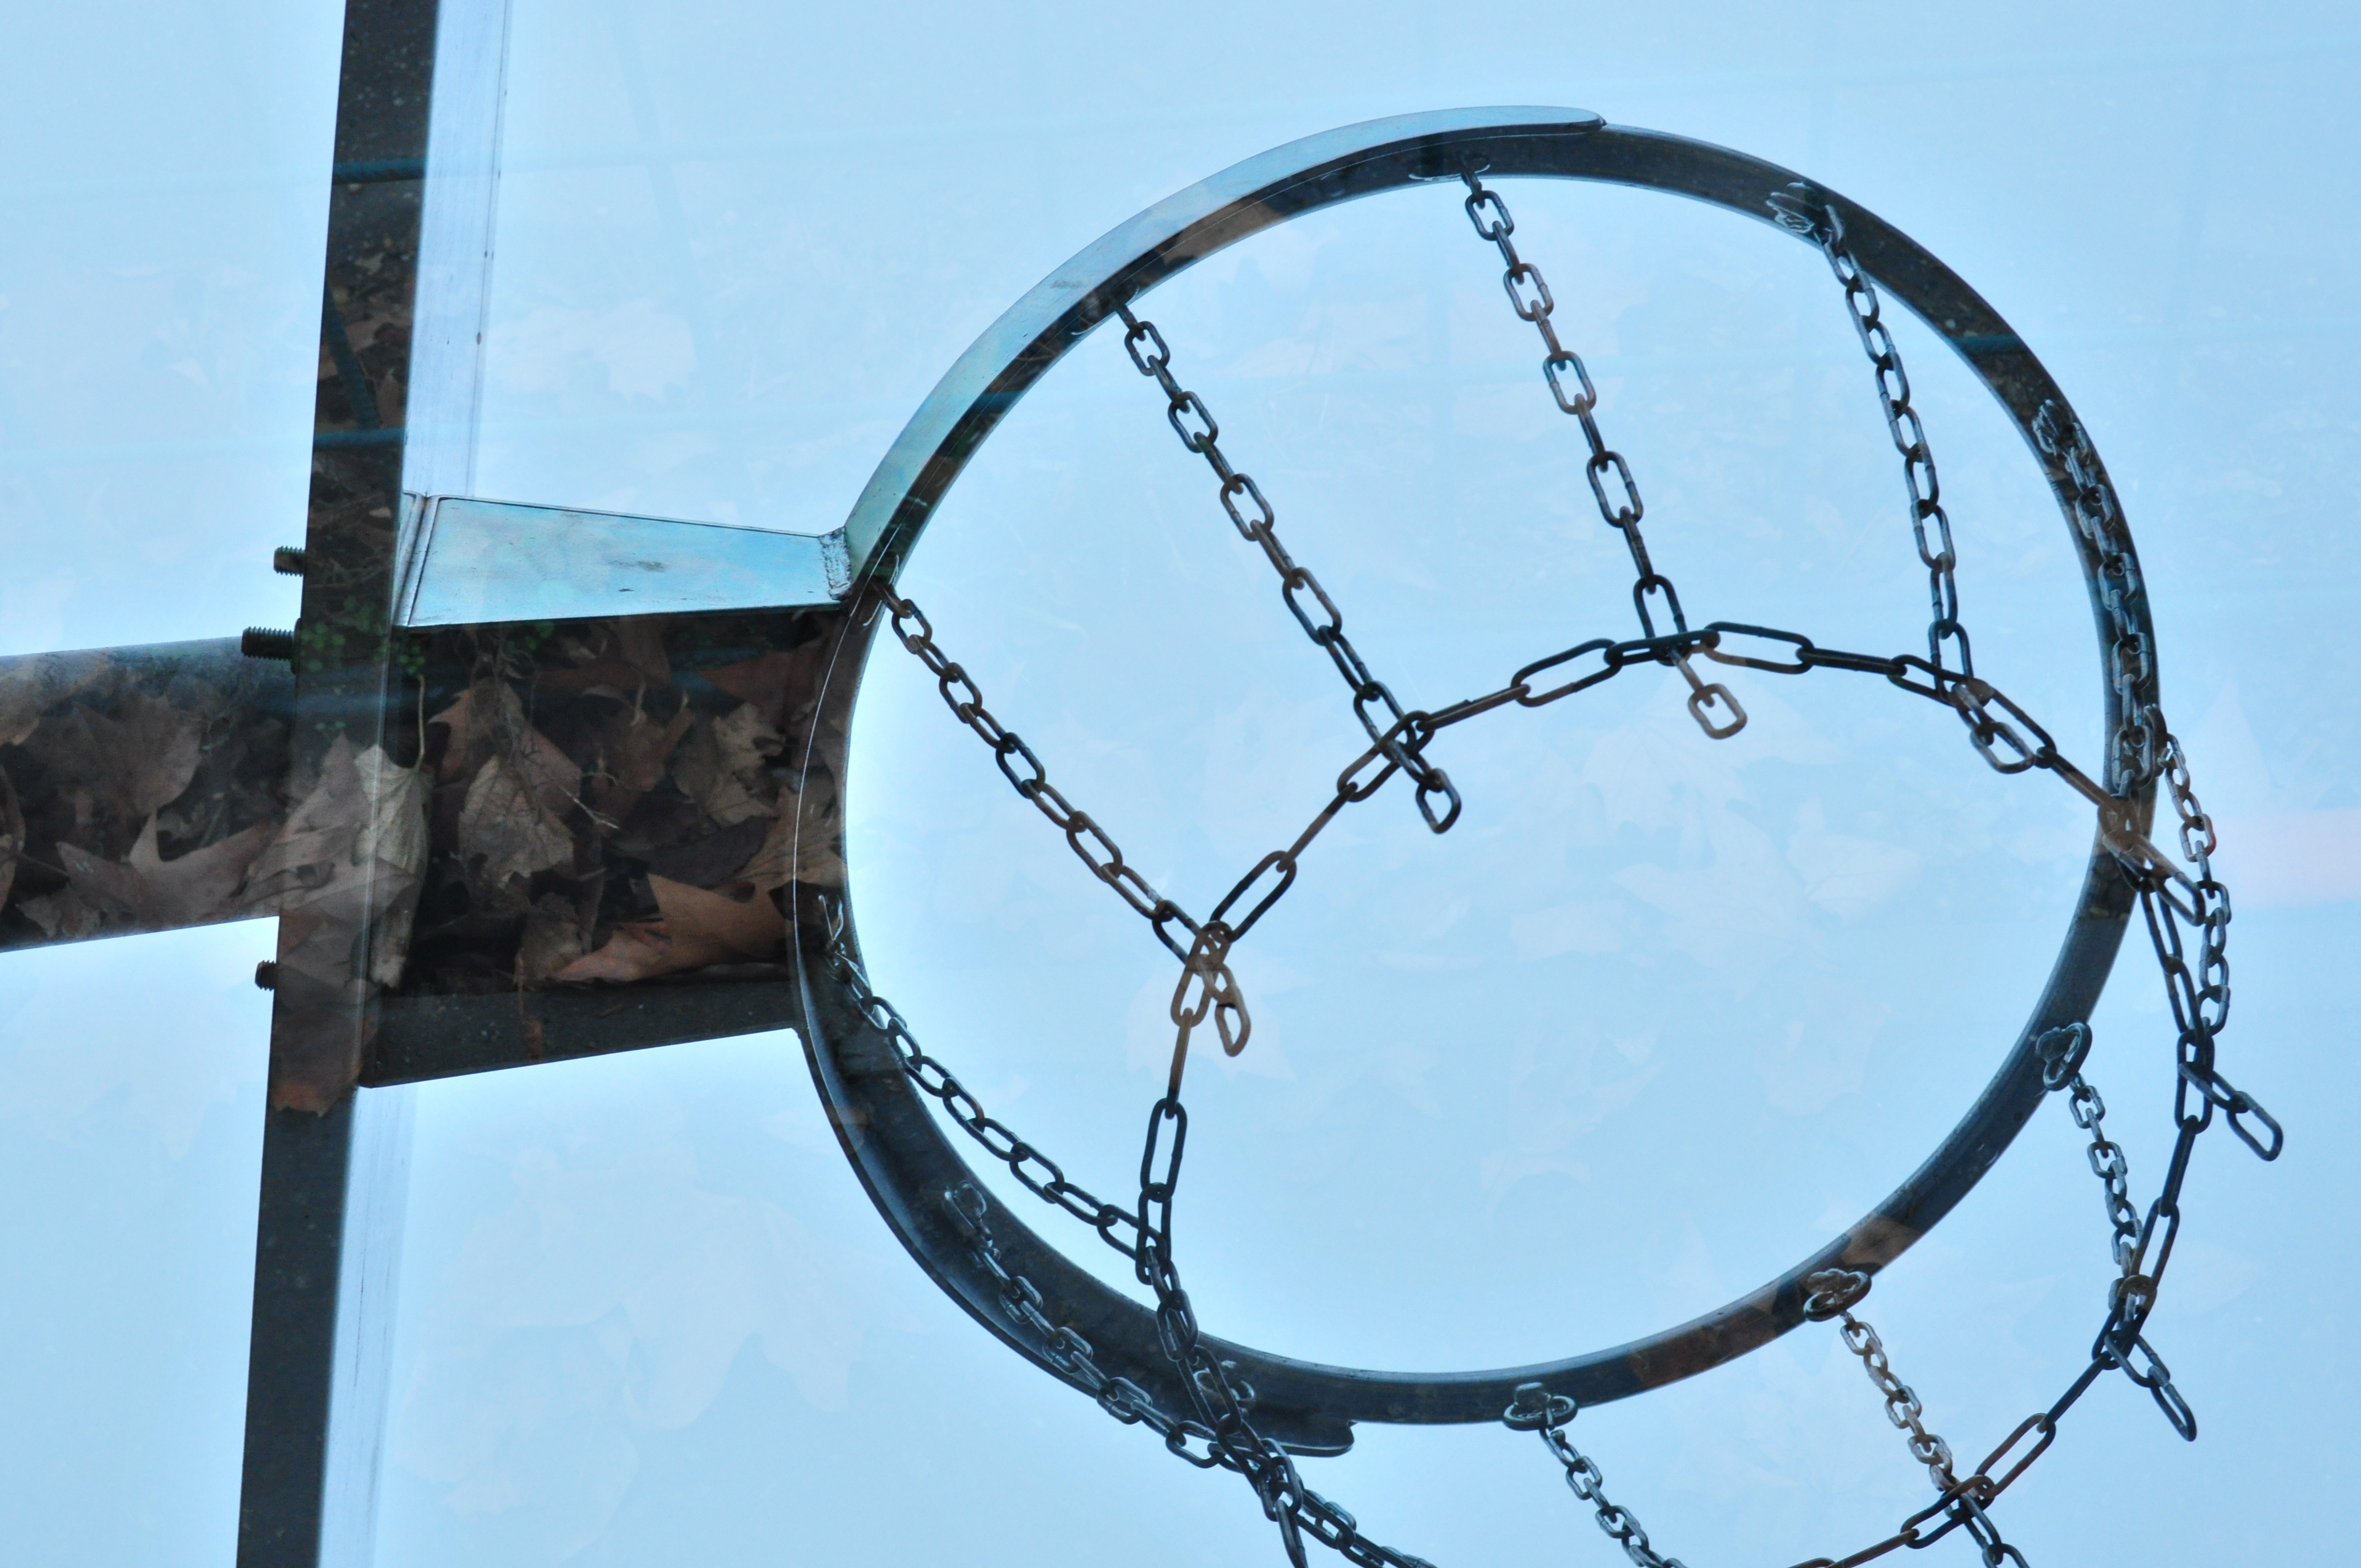
fence, line, mast, blue, electricity, net, outdoor structure, wire fencing, home fencing, electronics accessory